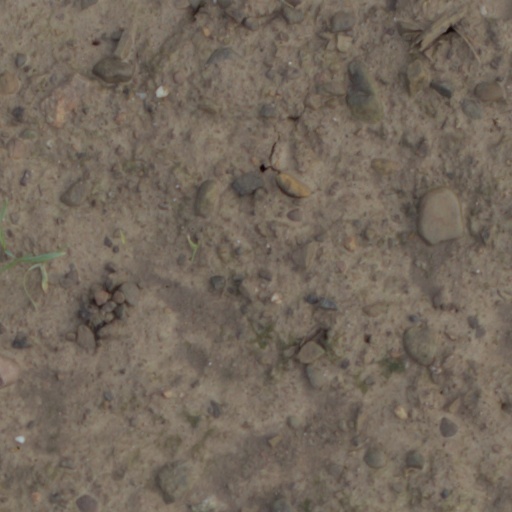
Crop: wheat